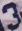
Number: 3